One-room jail

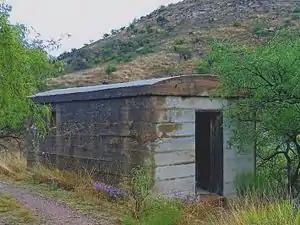
One-room calaboose built in 1936 in the ghost town of Ruby, Arizona.

In the United States, a one-room jail is a type of jail with only one room, or cell.